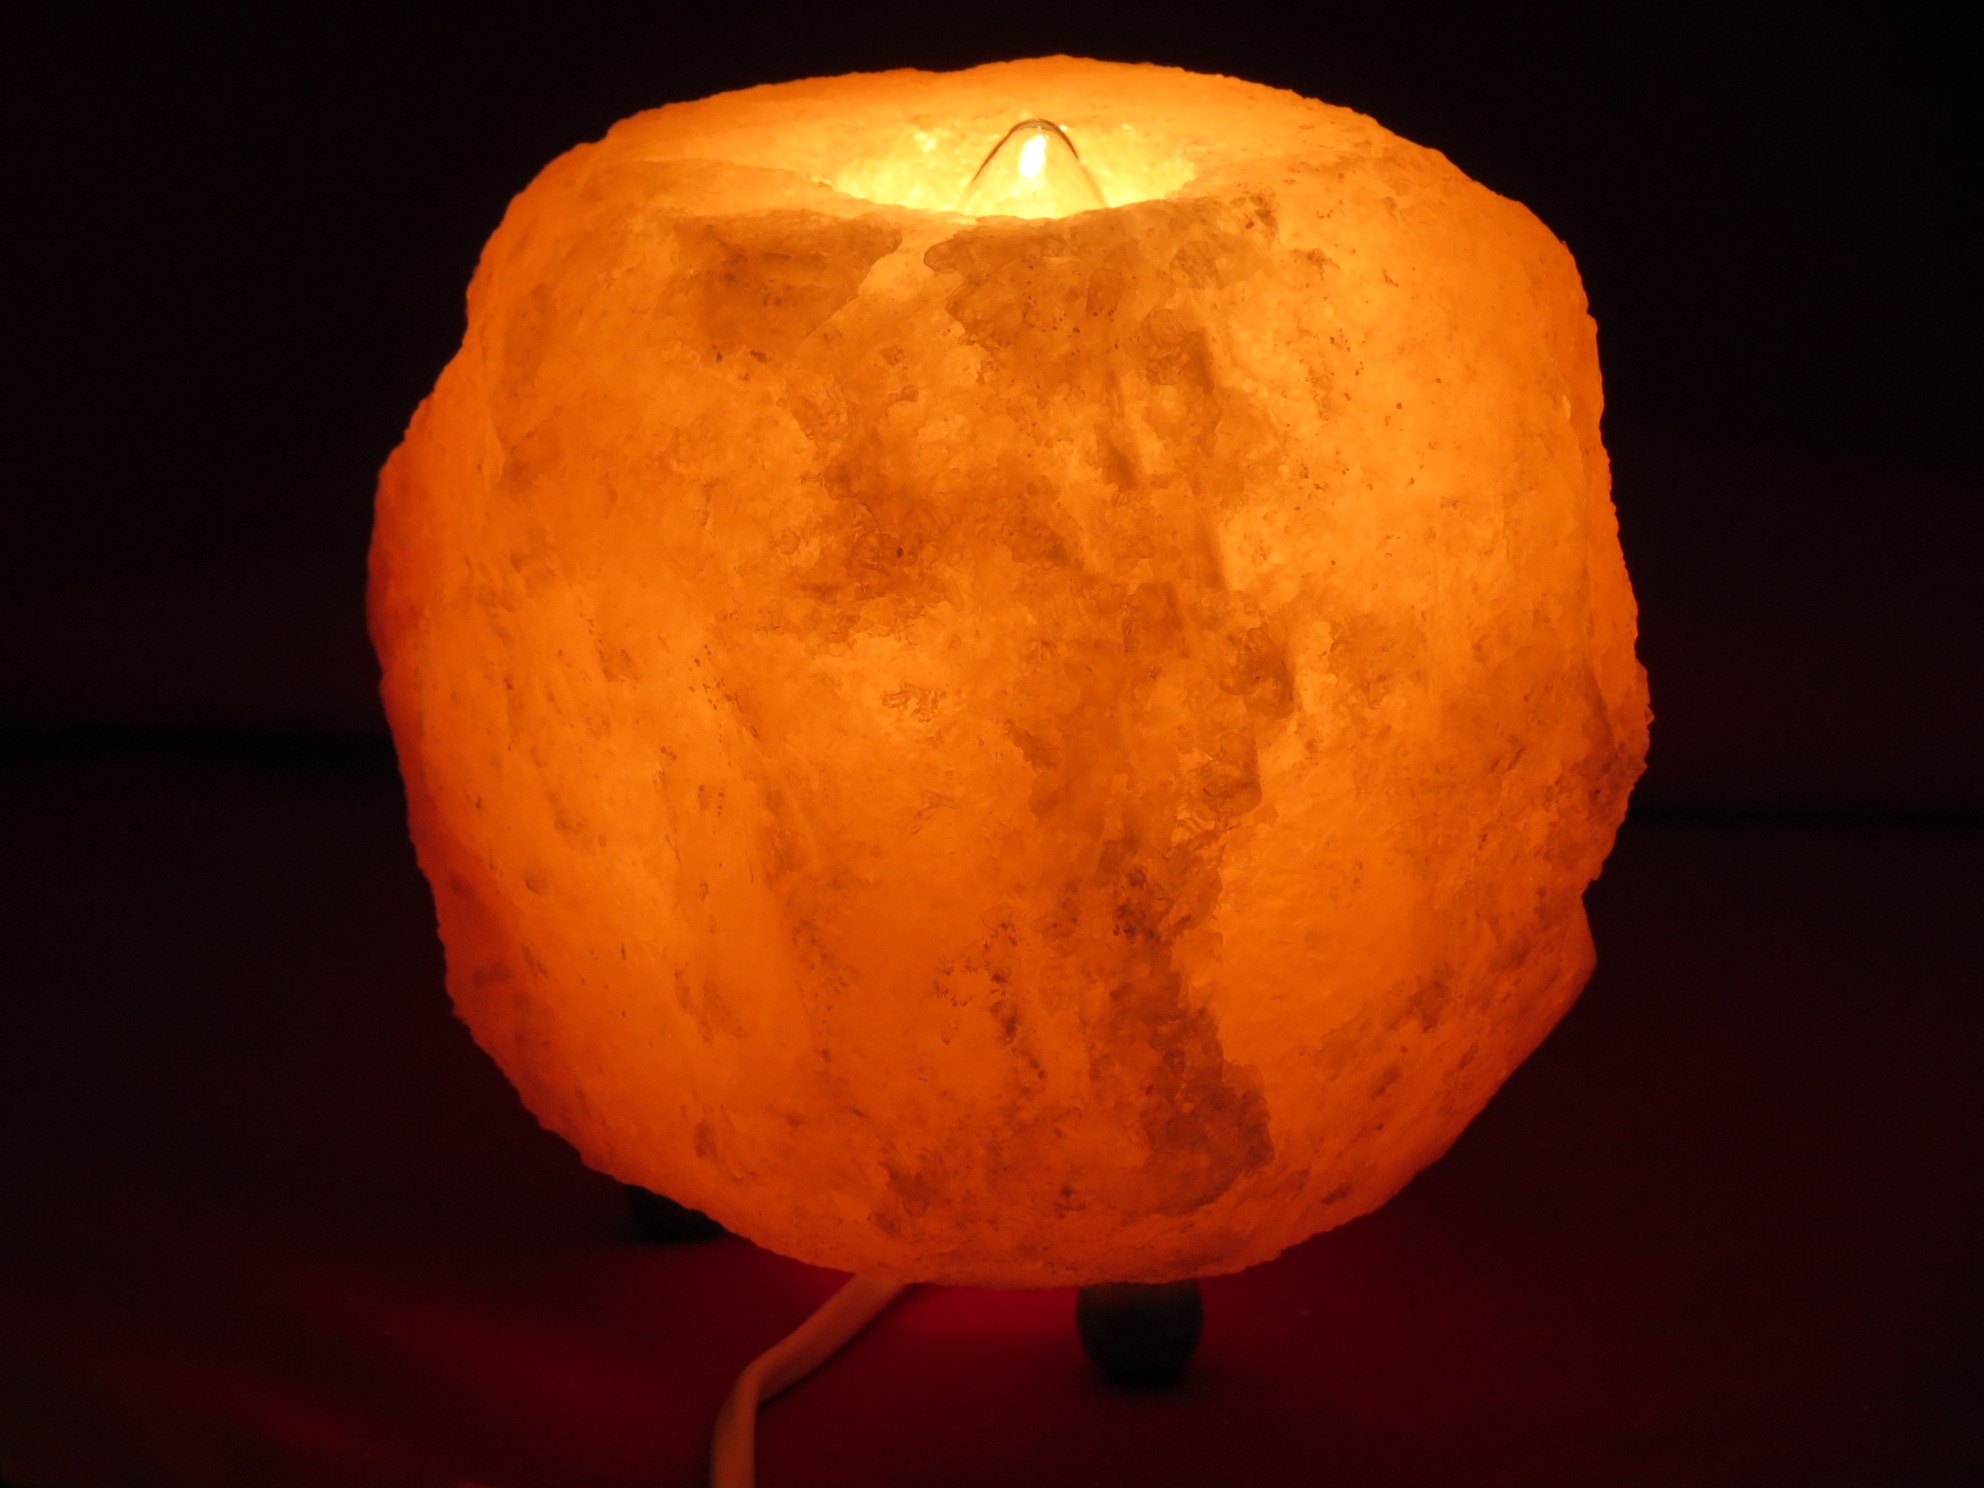
light, produce, pumpkin, volcano, yellow, candle, lighting, jack o lantern, salt lamp, k odawa, electric light with salt